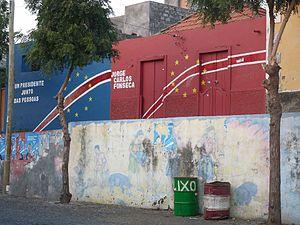
Campagne électorale sur les murs de São Filipe (île de Fogo, Cap-Vert)
Jorge Carlos de Almeida Fonseca, né le 20 octobre 1950 à Mindelo, est un homme d'État cap-verdien, membre du Mouvement pour la démocratie. Il est élu président de la République lors de l'élection présidentielle du 21 août 2011 et réélu le 2 octobre 2016 pour un deuxième mandat.